Shintarō Hashimoto

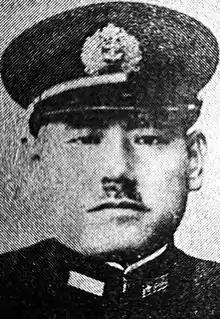

was an admiral in the Imperial Japanese Navy during World War II.